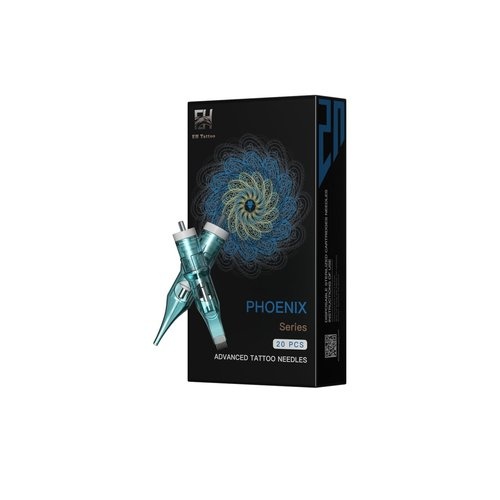
EH Tattoo Cartridge Needles 20Pcs Disposable Cartridges 1021 M2 Needle Magnum Liner Shader for Pro Artist
Brand: EH Tattoo Color: Clear, Blue Features: Material: These cartridge needles are made of professional 304L stainless steel with high density clear plastic body. High elasticity silicone gel plug prevents ink backflow, makes your ink flow smoother. Feature: The transparent tattoo ink cartridge provides excellent visibility. Compatible with all standard cartridge grips and fit all tattoo machines and tattoo pens. Contains: 20 pcs tattoo cartridge needles. Individually packaged and sealed, guaranteed security and easy access. For disposable use only. Diverse variety: EH Tattoo's extensive product line covers most needle models and specifications. The Phoenix series includes a wide range of liner, shader, magnum, round magnum, round liner, round shader and M2 stacked magnum, up to more than 140 models, dedicated to meet any of your tattoo art needs. Guarantee: We are committed to providing great product to our customers. If for any reason you are not fully satisfied about the cartridge, please feel free to contact us, we will do our best to solve it for you. Package Dimensions: 6.7 x 3.6 x 1.6 inches Part Number: EH-M2-1021
Brand: EH Tattoo
Category: Business & Industrial > Piercing & Tattooing > Tattooing Supplies > Tattooing Needles > Magnum Tattooing Needles